Seal (emblem)

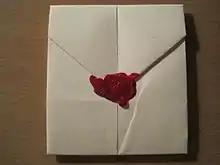
Hand-folded letter sealed with wax and stamped with capital letter "A". If a letter is folded and sealed correctly, a wax seal can eliminate the need for an envelope as demonstrated in the above picture.

Applied seals, by contrast, were originally used to seal a document closed: that is to say, the document would be folded and the seal applied in such a way that the item could not be opened without the seal being broken. Applied seals were used on letters close (letters intended only for the recipient) and parcels to indicate whether or not the item had been opened or tampered with since it had left the sender, as well as providing evidence that the item was actually from the sender and not a forgery. In the post-medieval period, seals came to be commonly used in this way for private letters. A letter writer would fold the completed letter, pour wax over the joint formed by the top of the page, and then impress a ring or other seal matrix. Governments sometimes sent letters to citizens under the governmental seal for their eyes only, known as letters secret. Wax seals might also be used with letterlocking techniques to ensure that only the intended recipient would read the message. In general, seals are no longer used in these ways except for ceremonial purposes. However, applied seals also came to be used on legal instruments applied directly to the face of the document, so that there was no need to break them, and this use continues.